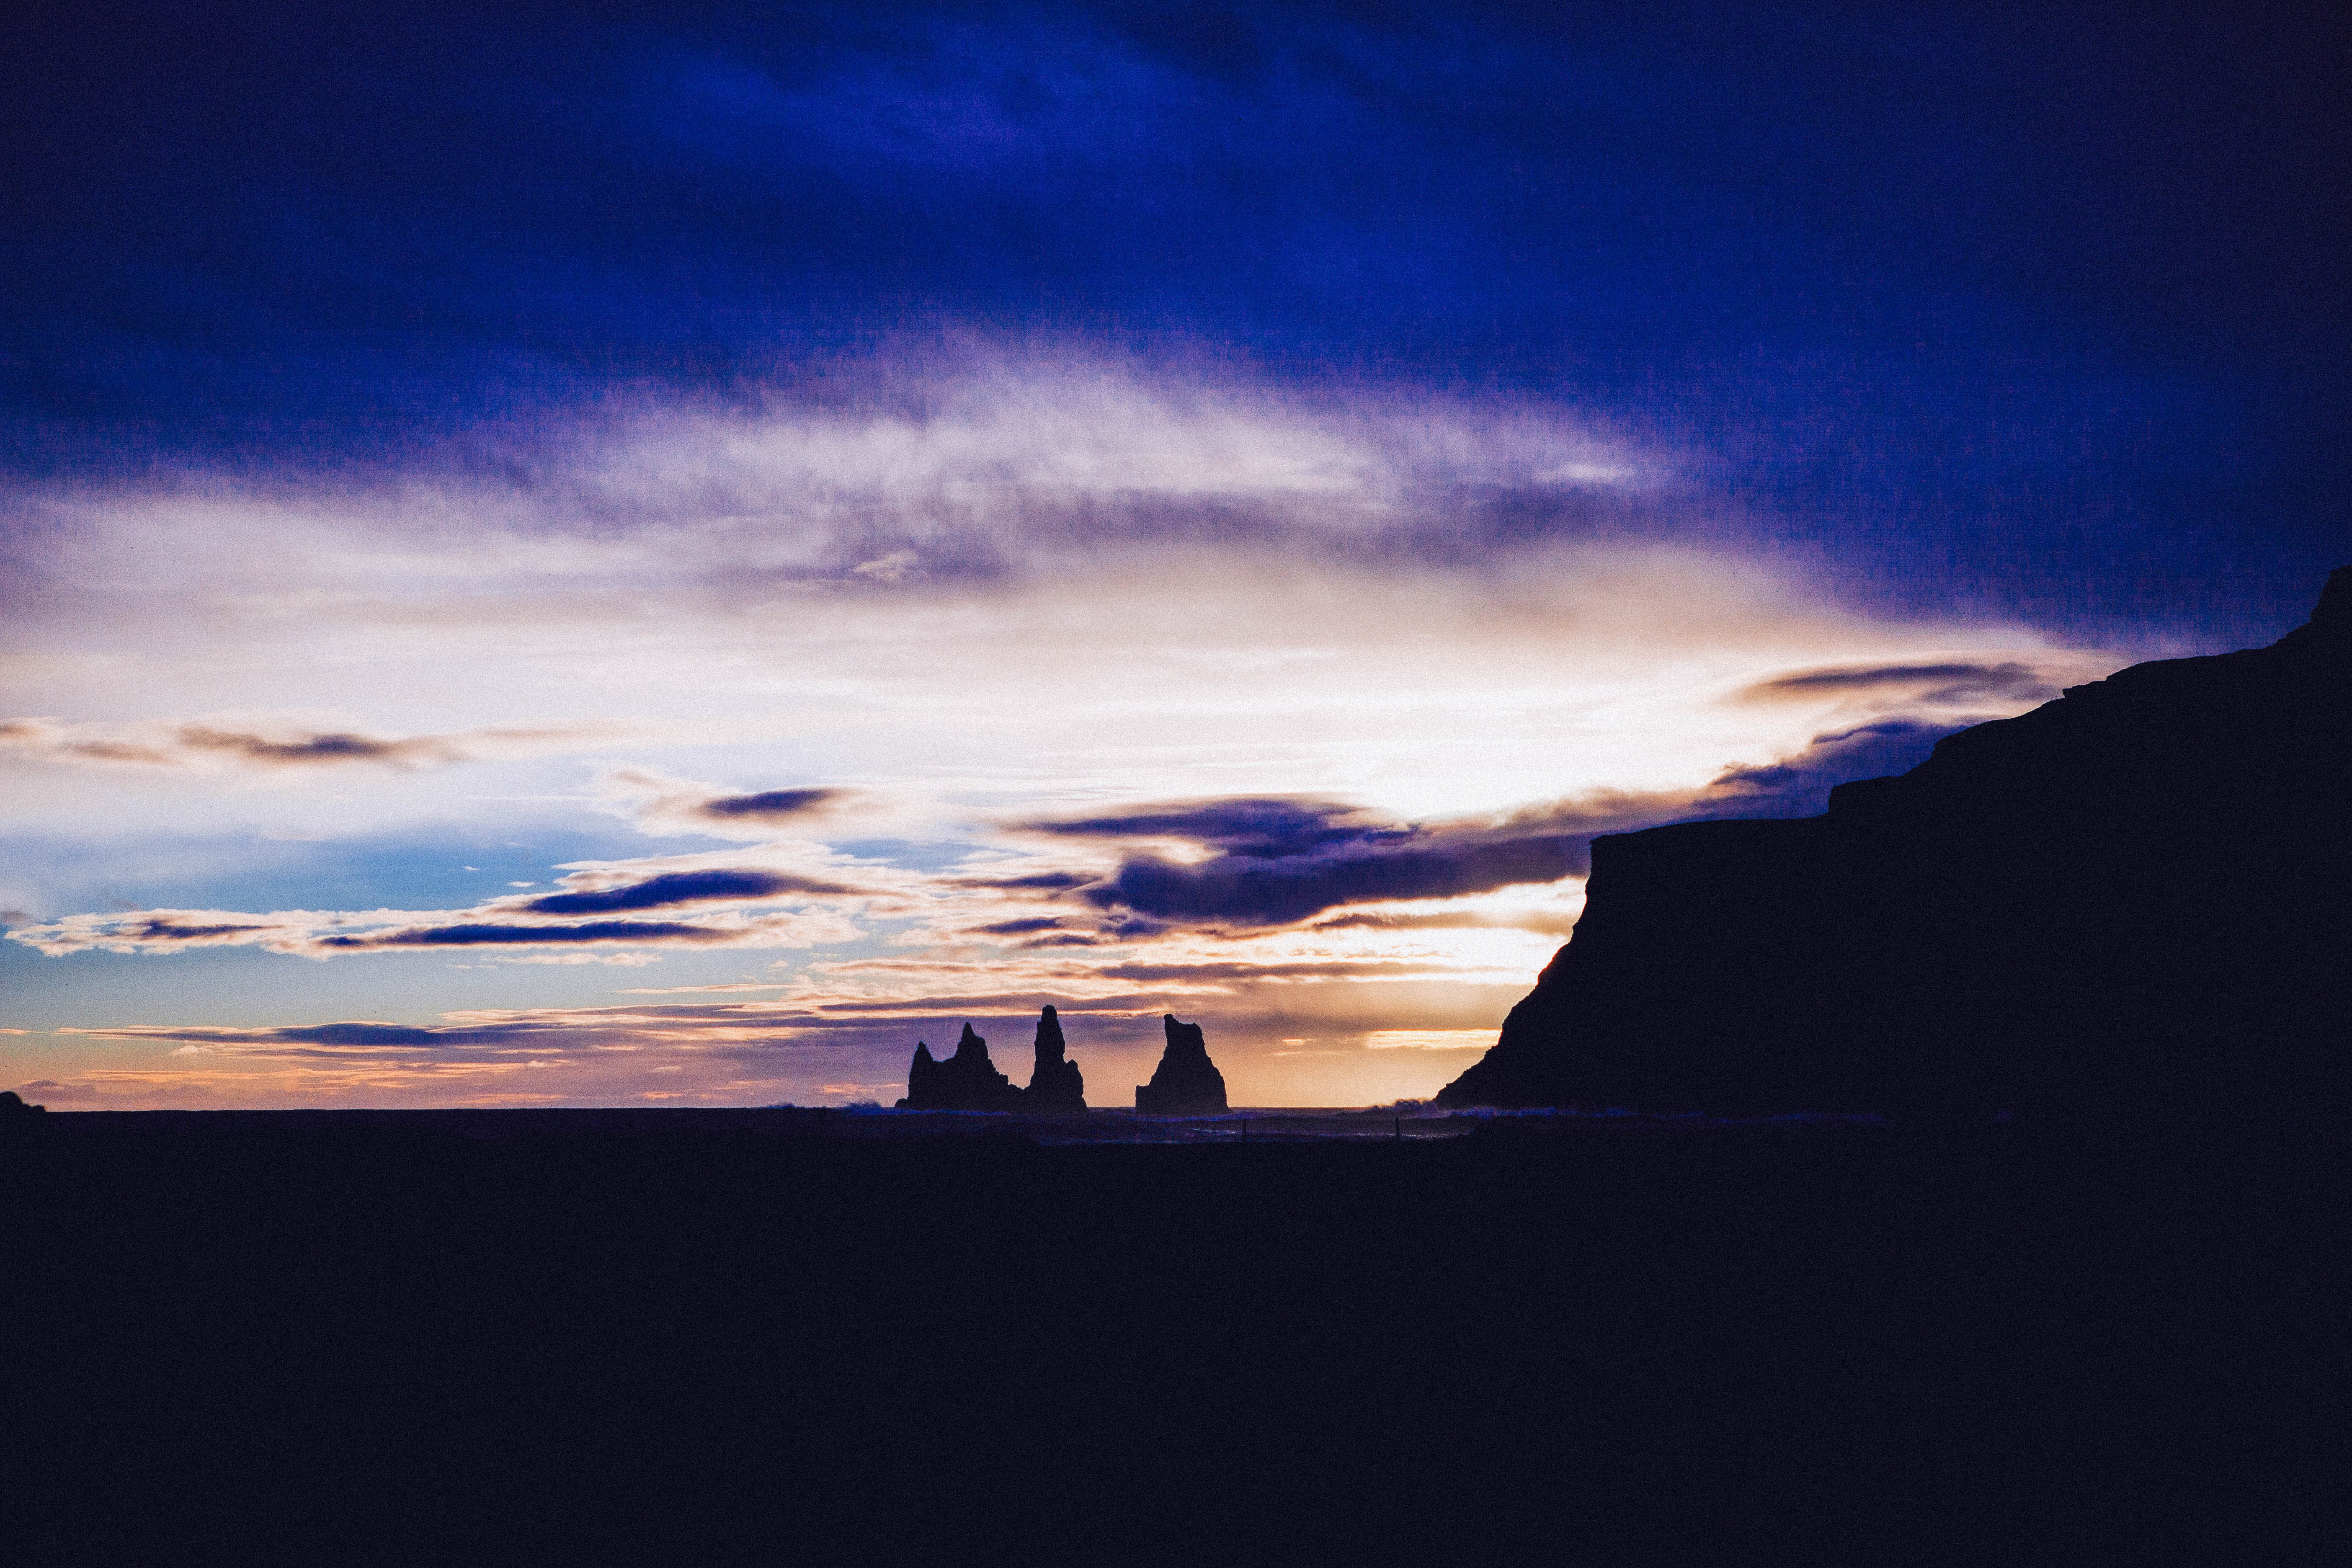
sea, coast, ocean, horizon, mountain, cloud, sky, sunrise, sunset, sunlight, morning, shore, wave, dawn, atmosphere, dusk, evening, reflection, darkness, nightfall, meteorological phenomenon, atmospheric phenomenon